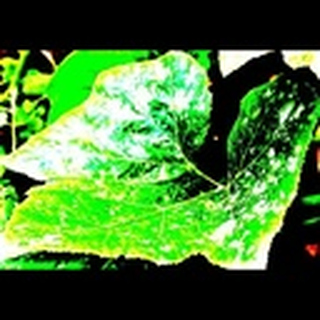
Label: cotton_powdery_mildew